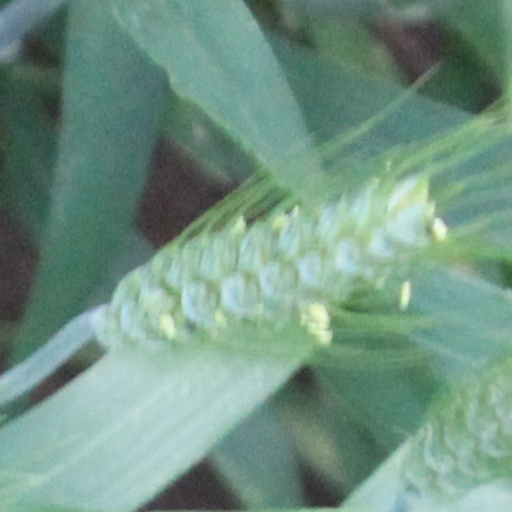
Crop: wheat